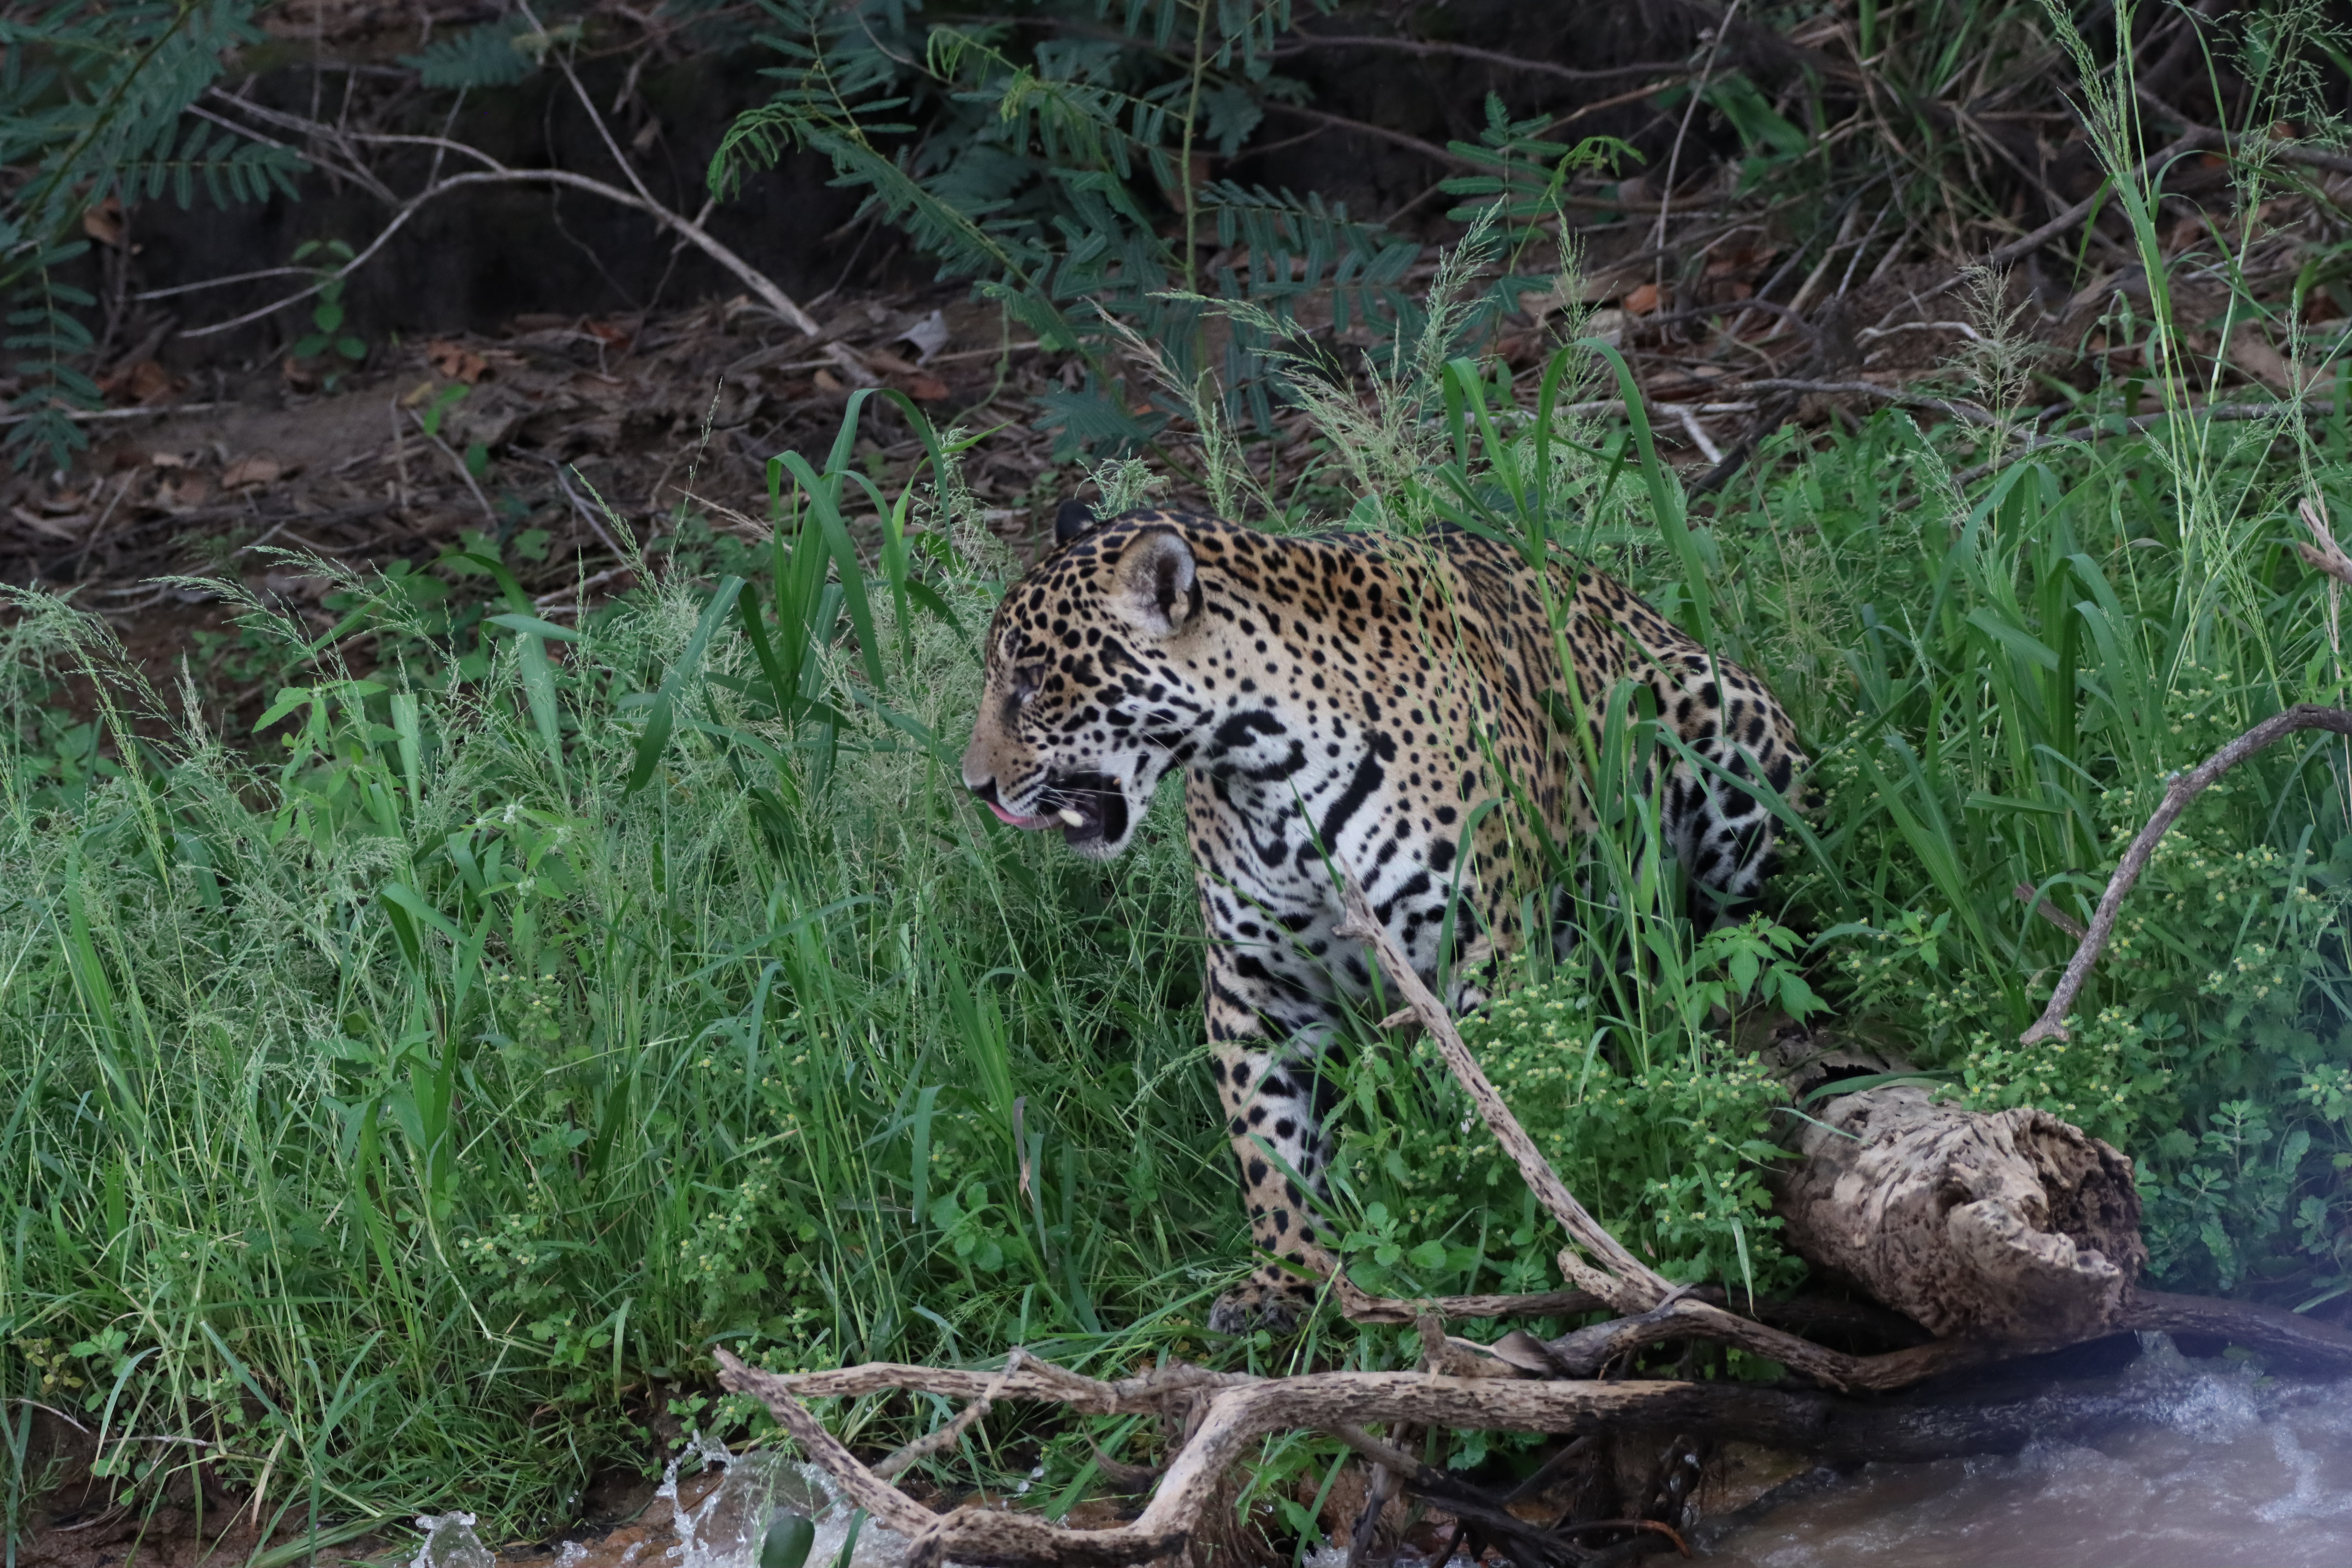
Jaguar: Abril